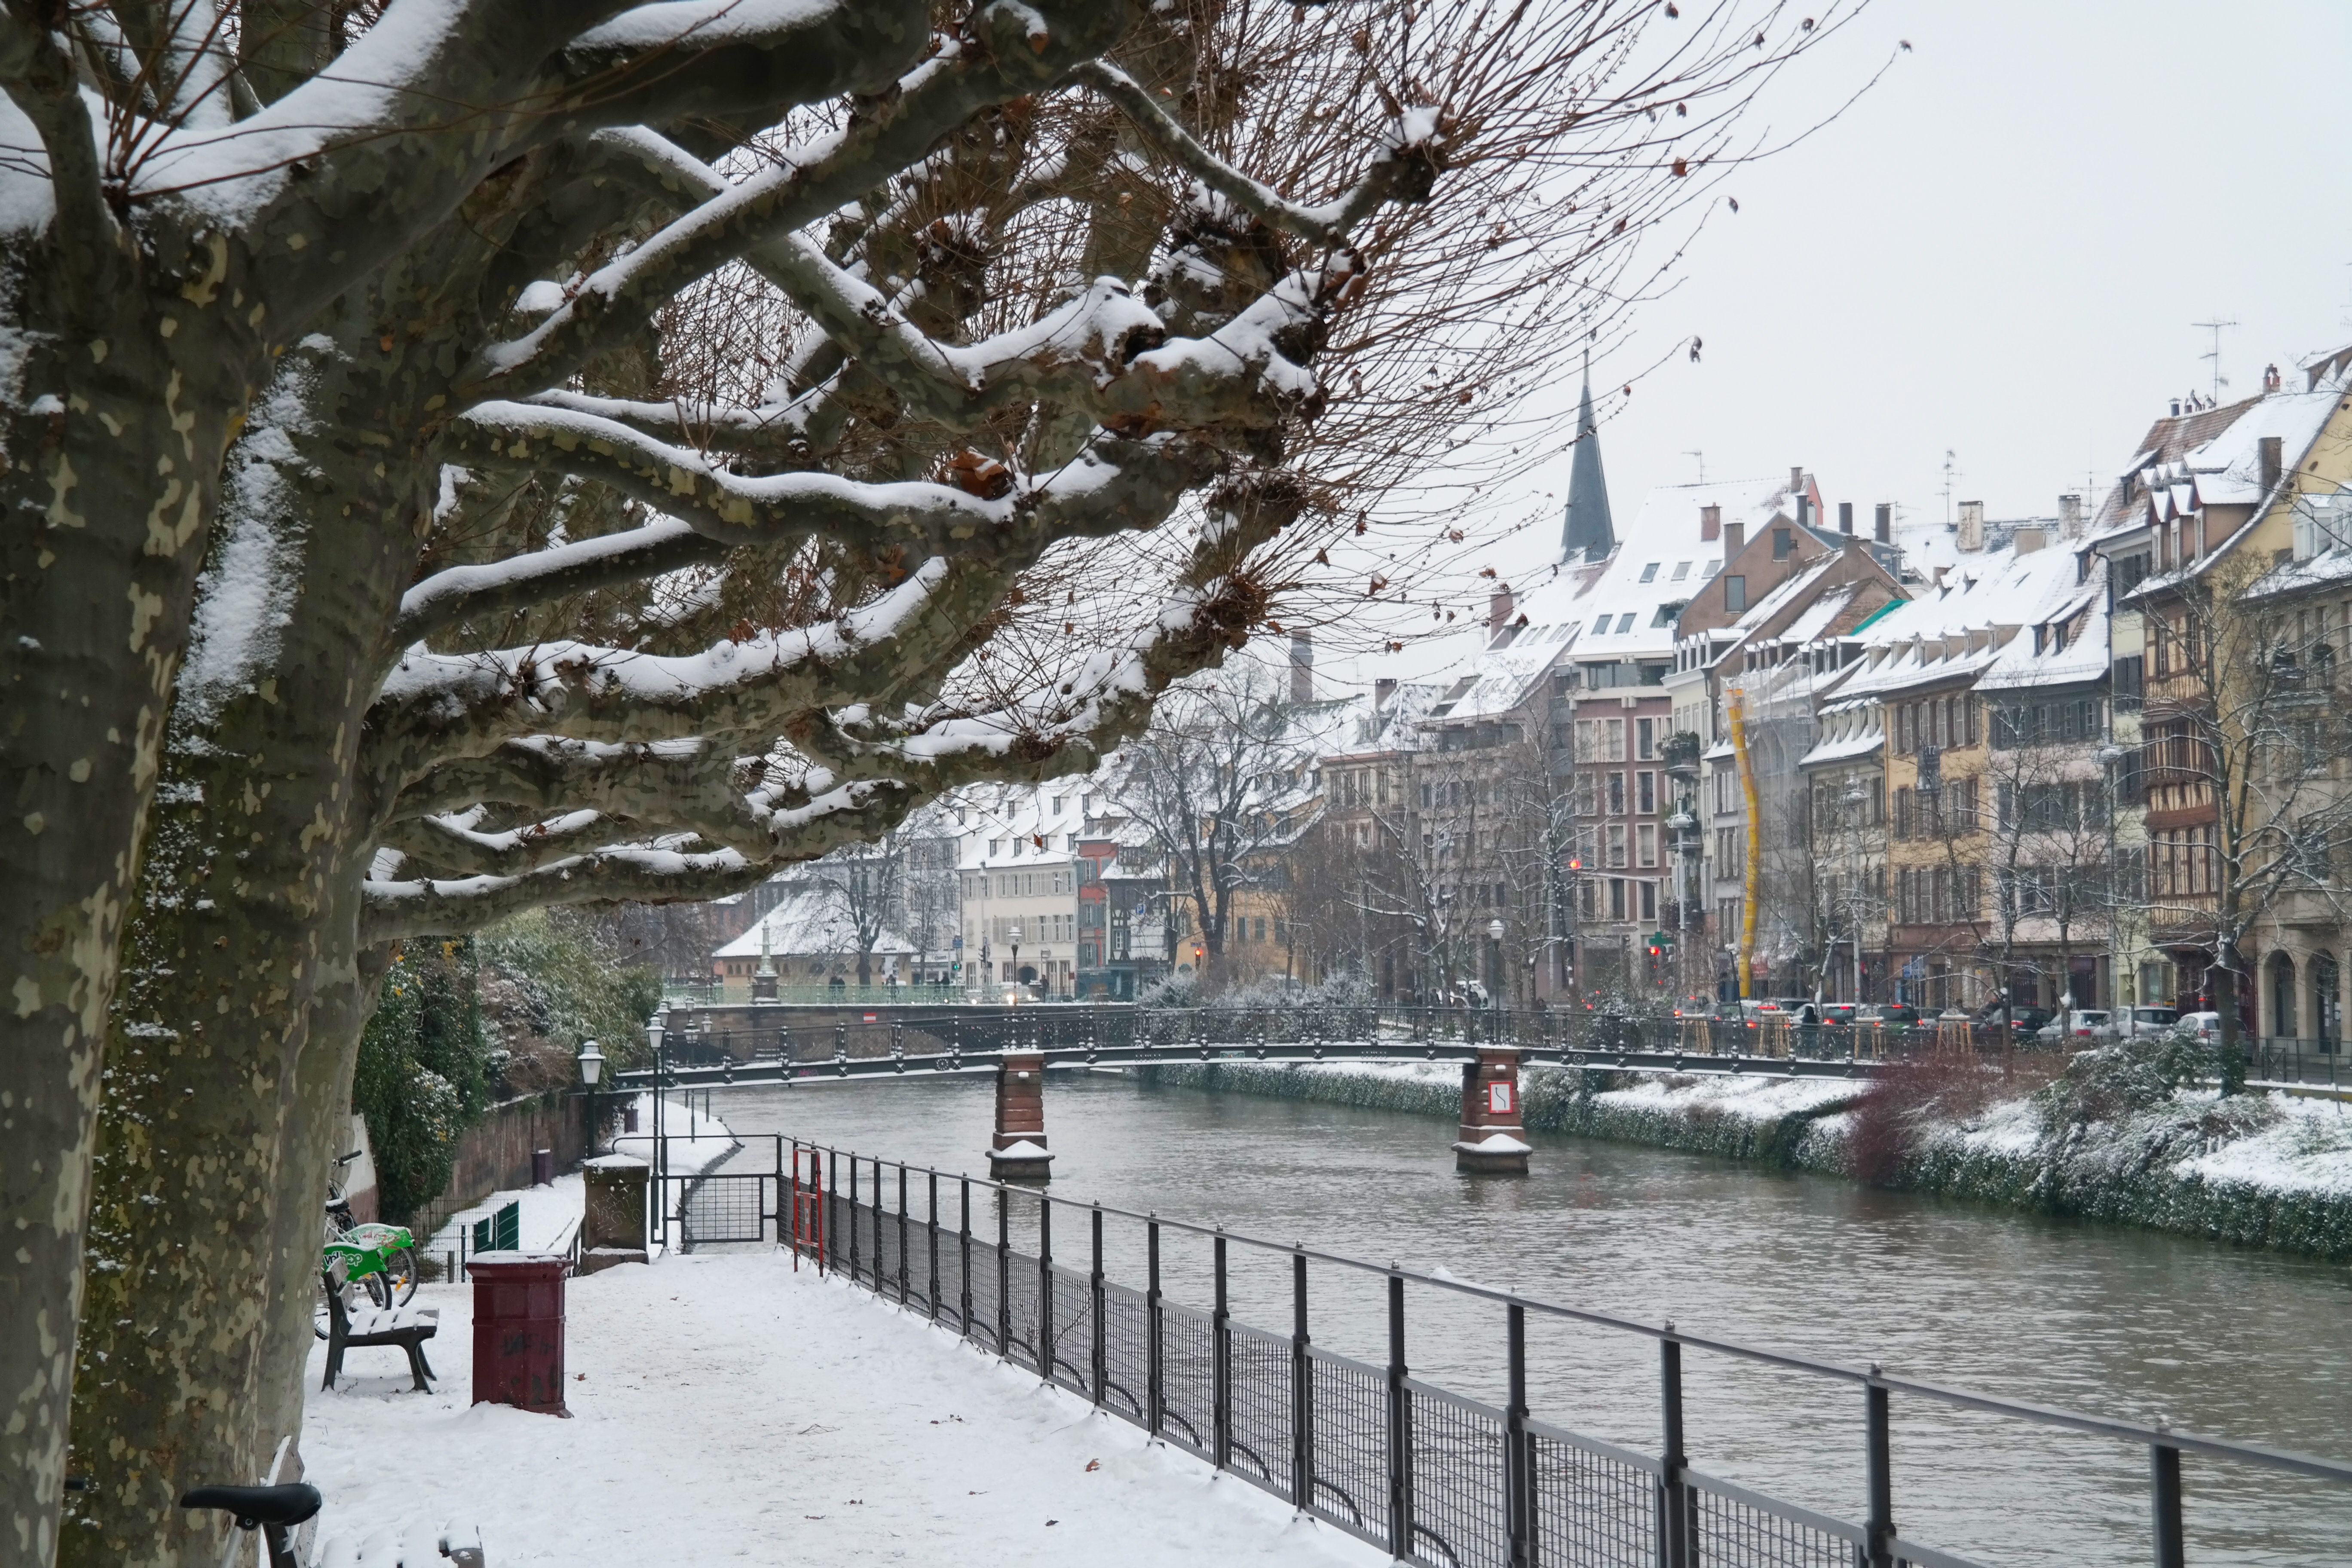
tree, water, snow, cold, winter, flower, lake, town, building, city, canal, france, weather, season, waterway, trees, strasbourg